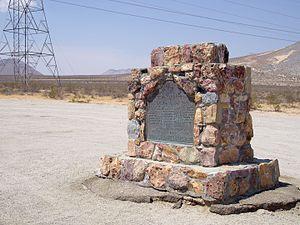
Freeman Junction, est une ville fantôme du comté de Kern, en Californie, aux Etats-Unis. Elle a d' abord été une propriété acquise en vertu de la loi Homestead, dans les années 1920 par Claire C. Miley, née en 1900. Par la suite, dans les années 1930 Freeman Junction fut transformé en un restaurant, puis une station essence. Freeman Junction vivait des activités reliées aux ressources minières qui étaient exploitées dans la région. En juin 1976, la ville fut abandonnée et devint morte, et infrastructures furent démontées et pillées.